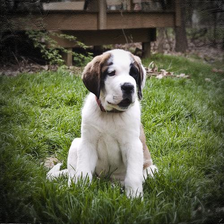
Species: dog
Breed: saint bernard